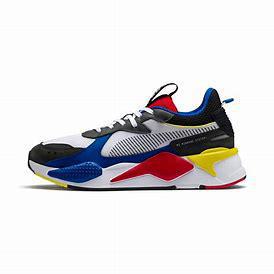
Brand: Puma
Model: Rs X